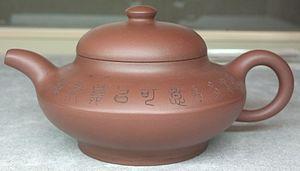
Théière Hehuan en argile de Yixing ou glaise zisha par Xu Xu. Exposition au Centre culturel de Chine à Paris du 4 au 13 septembre 2013.